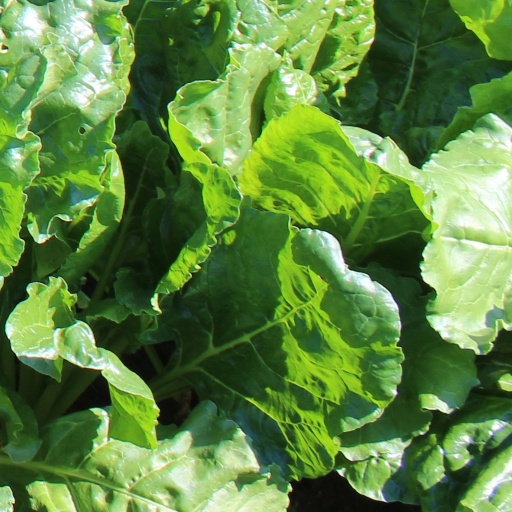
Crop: sugar beet